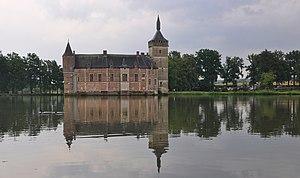
Sint-Pieters-Rode (commune de Holsbeek, Belgique): le château de Horst